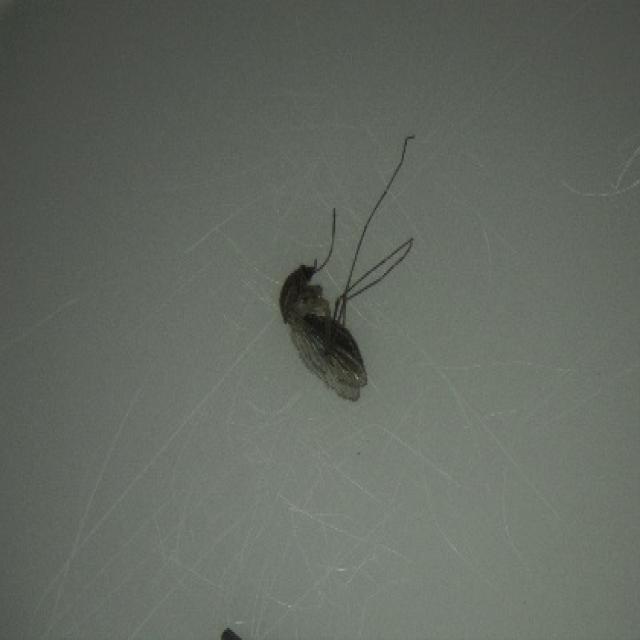
Species: culex_tritaeniorhynchus